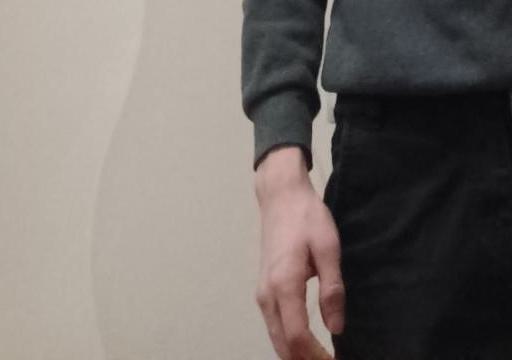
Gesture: no_gesture